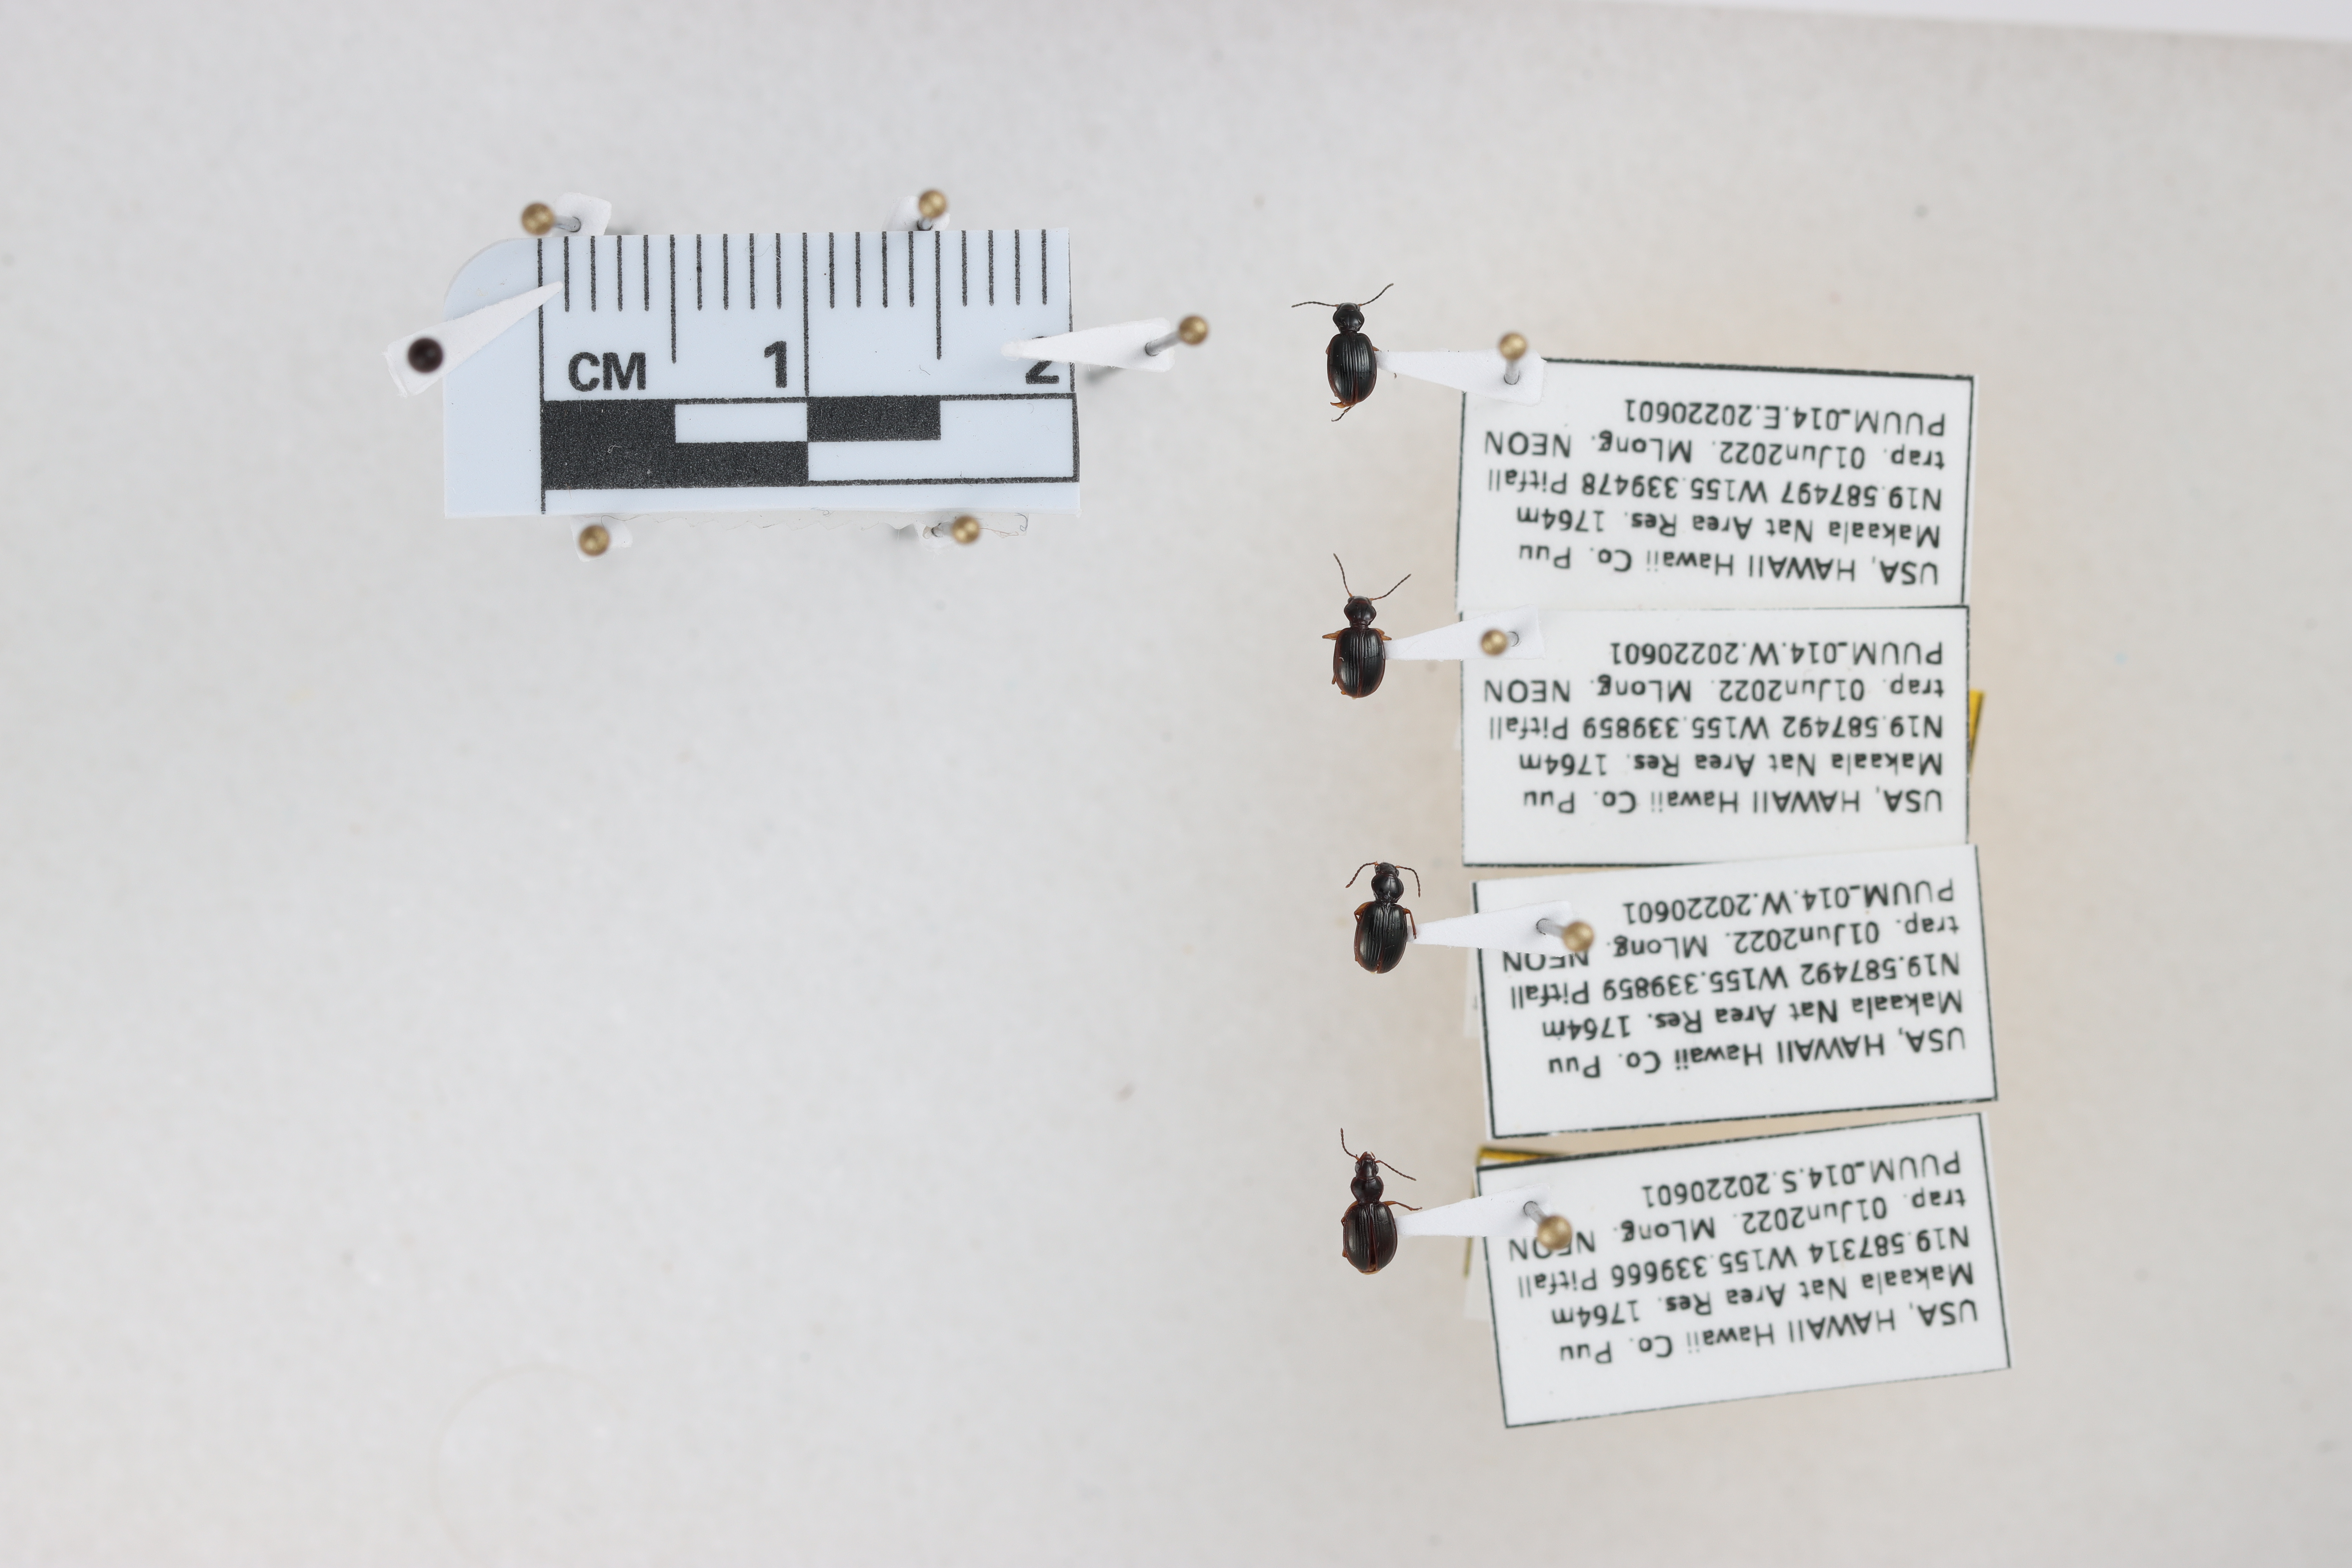
Beetle 1 — elytra length: 0.259 cm, elytra max width: 0.185 cm, basal pronotum width: 0.081 cm

Beetle 2 — elytra length: 0.256 cm, elytra max width: 0.195 cm, basal pronotum width: 0.083 cm

Beetle 3 — elytra length: 0.258 cm, elytra max width: 0.189 cm, basal pronotum width: 0.082 cm

Beetle 4 — elytra length: 0.248 cm, elytra max width: 0.192 cm, basal pronotum width: 0.078 cm